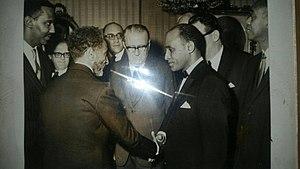
Dey Ould Sidi Baba est un homme politique et diplomate marocain d'origine mauritanienne, il avait rejoint le Maroc le 27 mai 1958 en compagnie de Fal Ould Oumeir et une dizaine d'autres Mauritaniens, partisans du rattachement de la Mauritanie au Maroc.